New Holland Construction

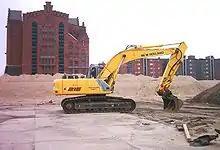
A famous New Holland excavator E 215 fitted with tilting bucket.

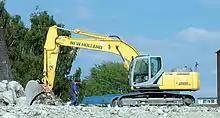
A New Holland excavator E 215B, upgrade of the previous version E 215.

New Holland Construction is a multinational construction machinery manufacturer founded in New Holland, Pennsylvania, and now based in Turin, Italy. New Holland Construction produces construction equipment including backhoes, excavators and loaders. Originally formed as the New Holland Machine Company in 1895, the company is now owned by CNH Industrial N. V., a company incorporated in the Netherlands.